History of West Ham United F.C.

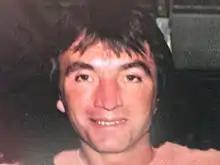
Billy Bonds

Lyall was replaced by Lou Macari for the 1989–90 season, but Macari resigned after less than one season as manager to concentrate on clearing his name in connection with financial irregularities at his previous club, Swindon Town. The next manager to occupy the hot seat at West Ham was Billy Bonds, who guided them to seventh place in 1989–90 (just missing out on the playoffs) but in 1990–91, they attained runners-up spot in the Second Division and returned to the First Division. But West Ham struggled throughout the 1991–92 season and were relegated in bottom place, missing the first season of the new Premier League.